Rhaetian Railway

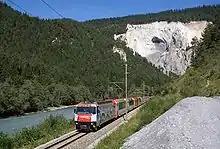
Two Glacier Expresses coupled together run through the Rhine gorge.

The Reichenau to Disentis/Mustér line links the rest of the Rhaetian Railway network with the Matterhorn Gotthard Bahn. It branches from the line to Thusis behind the shared Rhine bridge.